Mohamed Ali Al-Shaaban

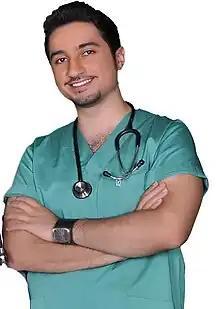
Mohamed Ali Al-Shaaban

Mohamed Ali Al-Shaaban, born in Manama on November 5, 1986, is a Bahraini Radio and Television personality and a surgical resident at the Ministry of Health in the Kingdom of Bahrain. He has already received an MD degree from the Arabian Gulf University in Bahrain in 2009, was granted a BSc in Medical Research from the University of Manitoba in Canada in 2006 for his research, and has been listed as one of the top 20 leading youth in Bahrain in 2007.